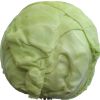
Label: white_cabbage